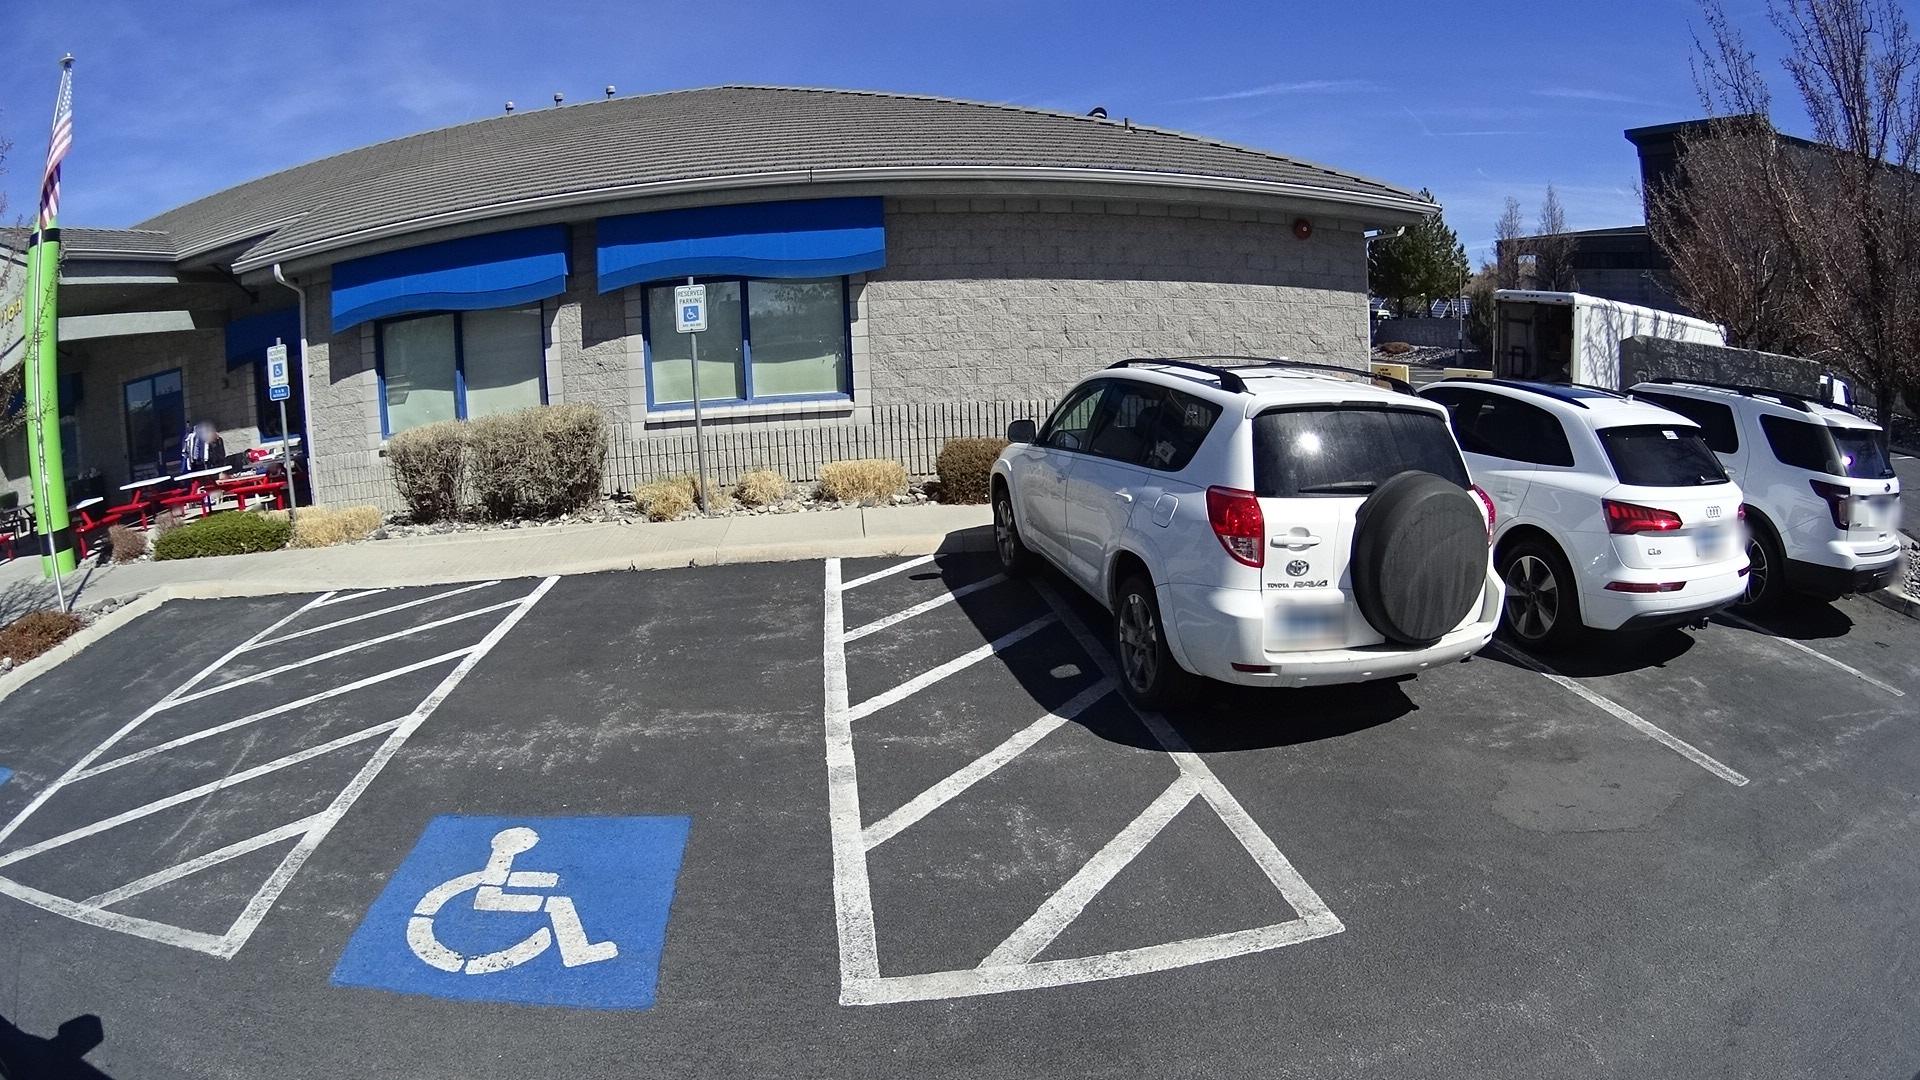
Feature: Wheelchair
State: Nevada
Country: United States
Date: 2022-03-21T11:17:51+00:00